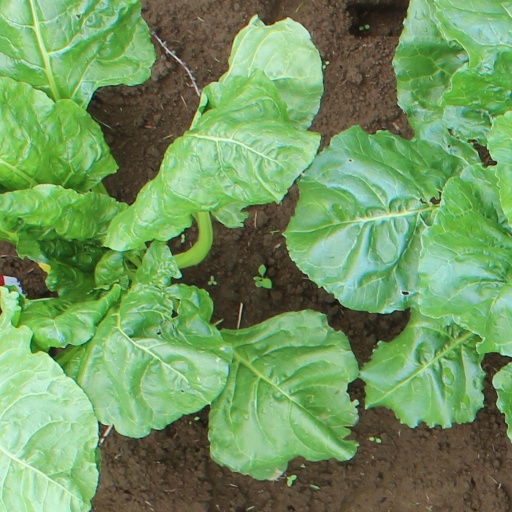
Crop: sugar beet